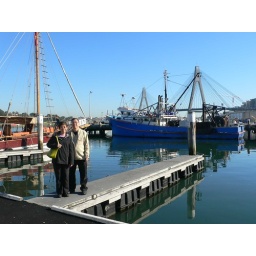
harbour near the sydney fish market